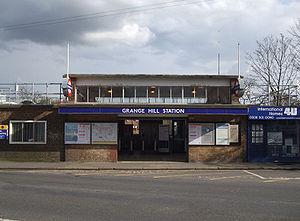
Grange Hill est une station du métro de Londres.